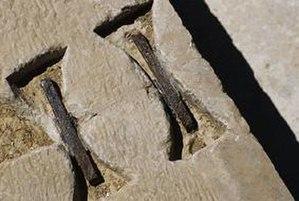
Une définition de l'histoire de la construction, qui la distingue de l'histoire de l'architecture, pourrait nous être donnée par Vitruve : elle s'attache à décrire les matériaux que fournit la nature et l'usage qu'on en fait. Il n'y est pas question de l'origine de l'architecture, mais bien de celle des bâtiments, ainsi que de la manière dont on est parvenu à donner à l'art de bâtir les développements et le degré de perfection où nous le voyons aujourd'hui. Le champ de l'histoire de la construction s'est constitué dans certains pays comme un domaine d'étude universitaire à part entière.
Une agrafe en architecture et construction désigne un élément de fixation souvent métallique permettant de liaisonner deux éléments :
Une clé à queue d'aronde, quelquefois « clavette à queue d'aronde » ou tout simplement « aronde » est une pièce d'assemblage, constituée de deux queues d'aronde connectées par leur partie la plus étroite. Un négatif ou mortaise est découpé dans l'objet de l'assemblage où le papillon sera placé, la clé à queue d'aronde est ensuite ajustée, et maintient l'assemblage. La clé à queue d'aronde peut être vue comme une tenon à deux bouts, typique des assemblages à clé.